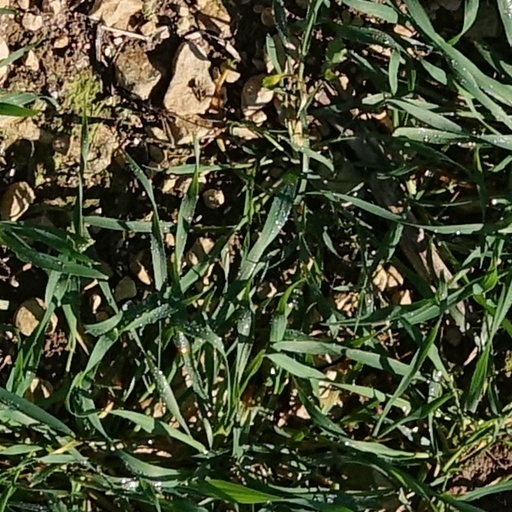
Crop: wheat